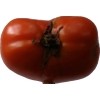
Label: tomato